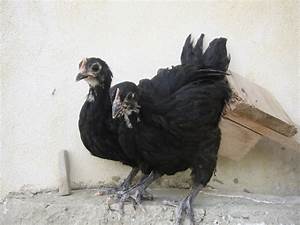
Label: chicken